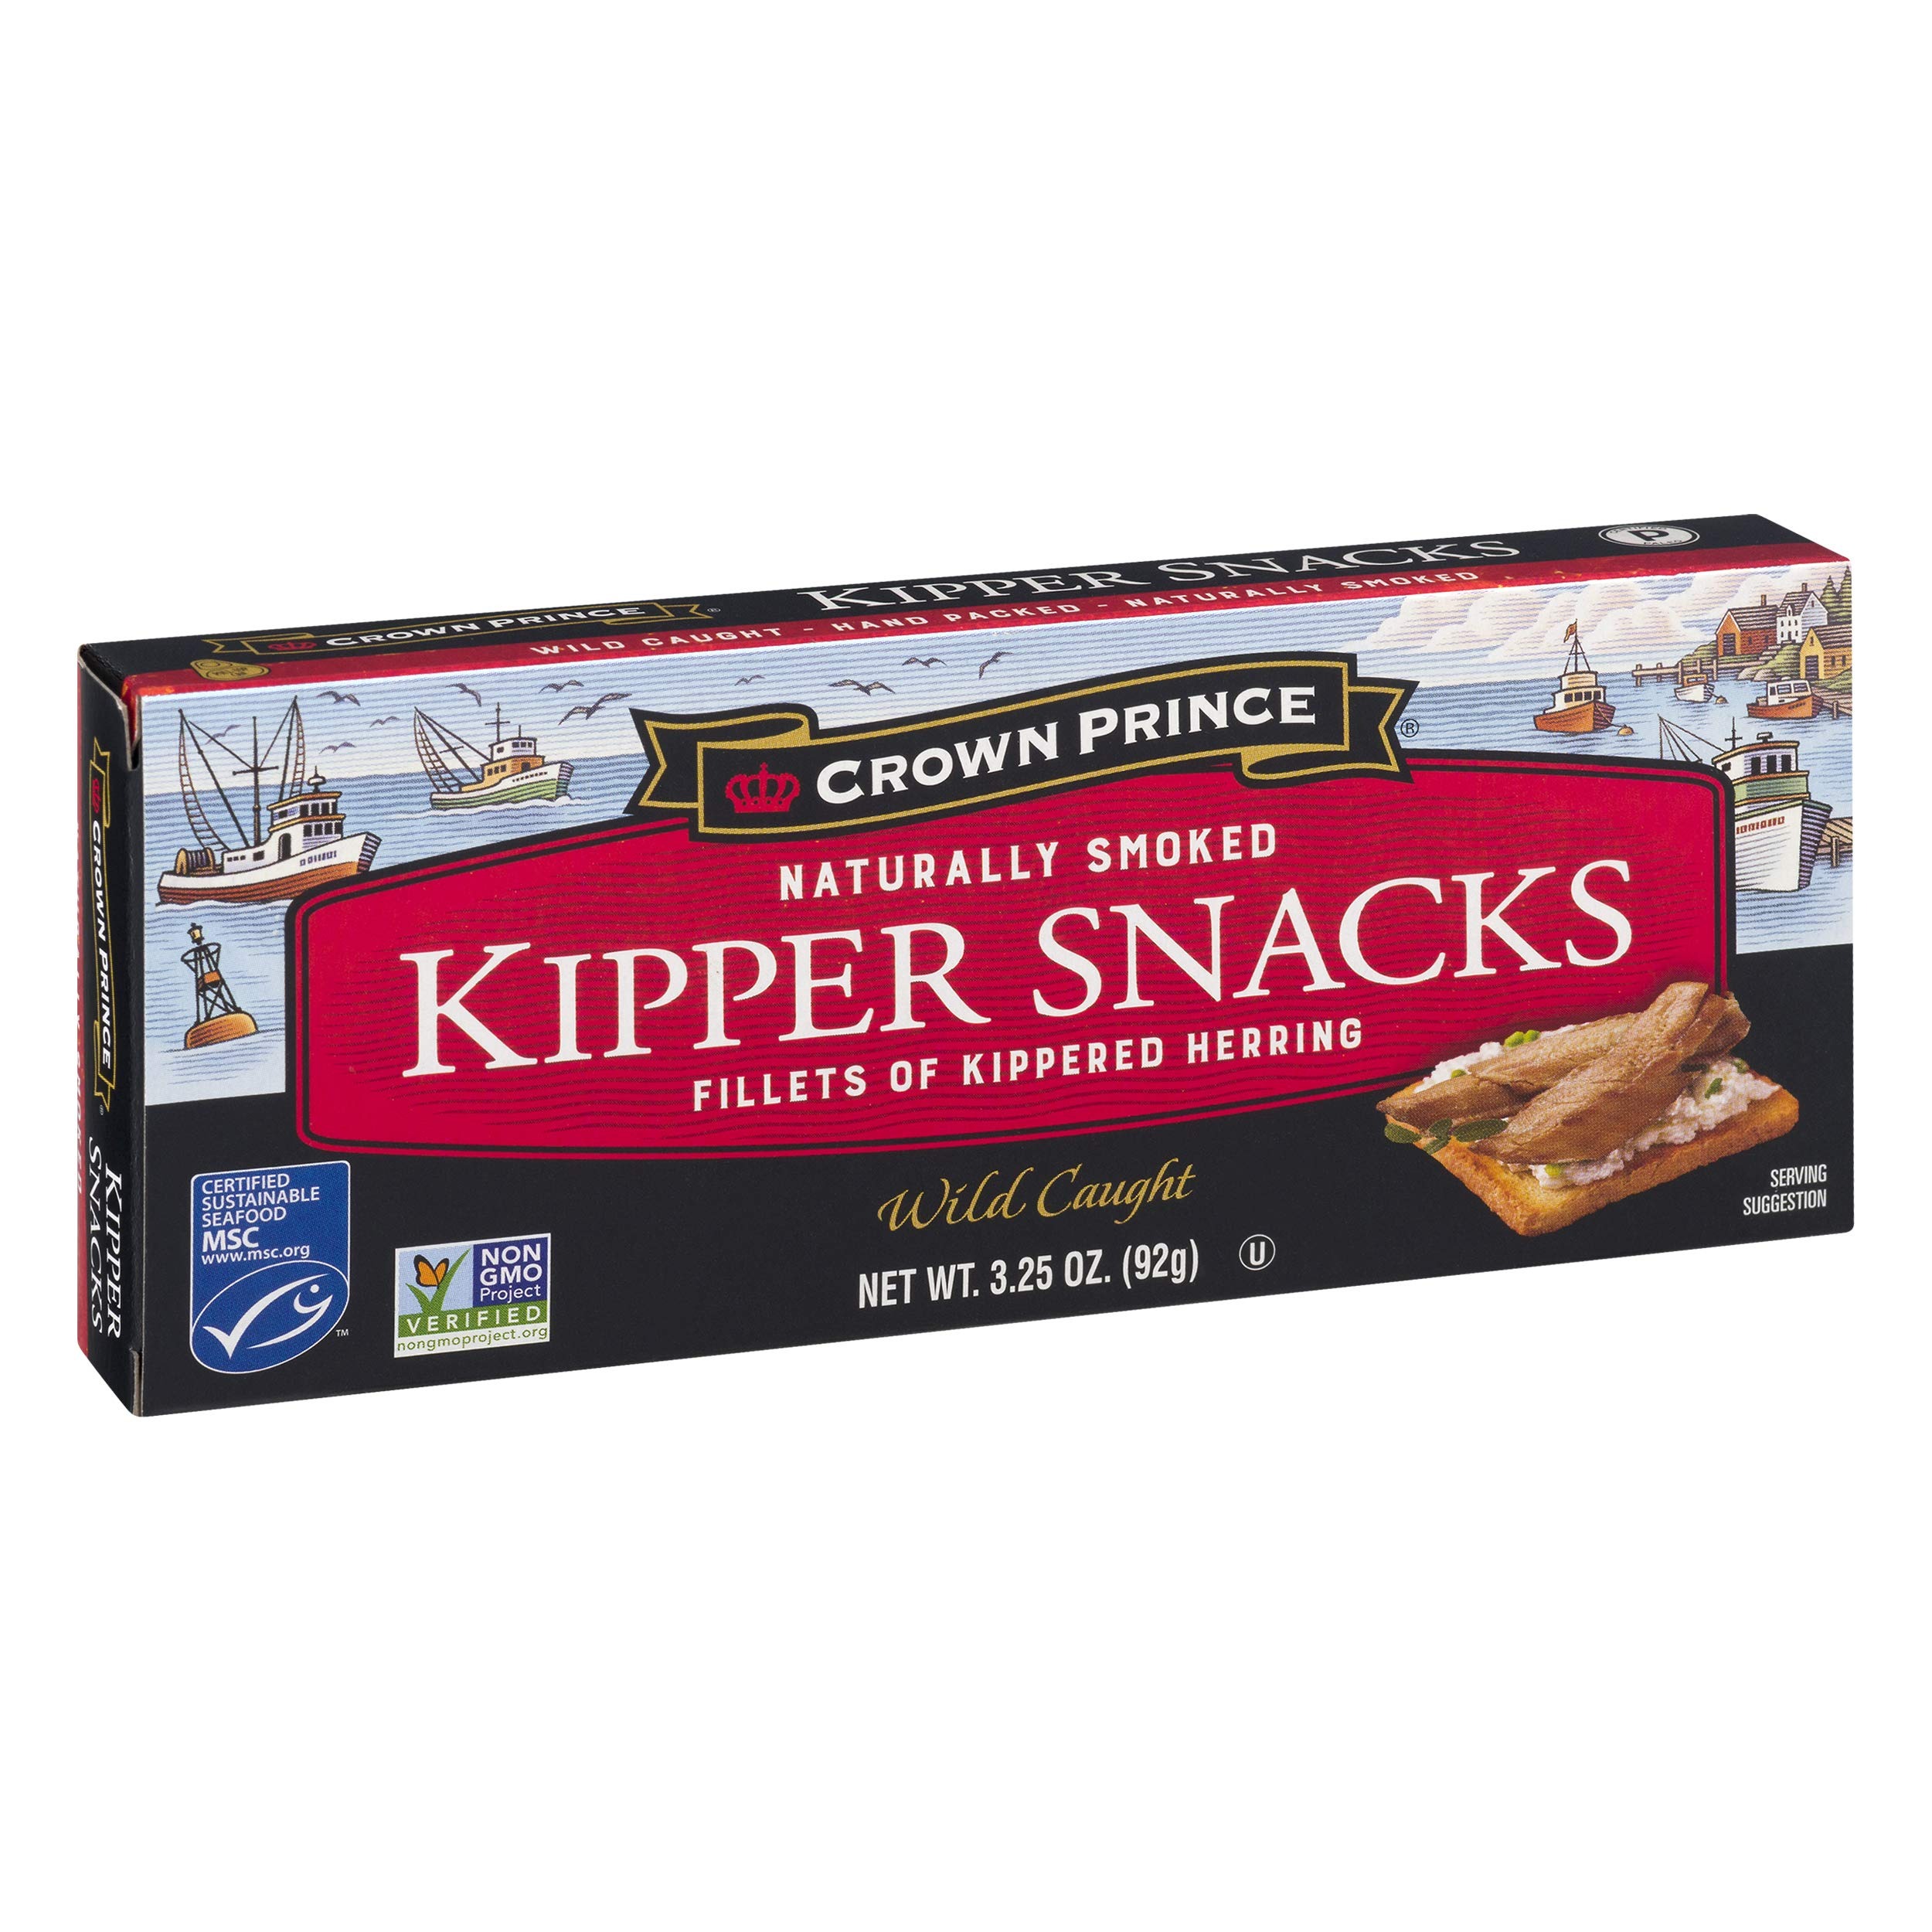
Item Name: Crown Prince Kipper Snacks, Fillets of Kippered Herring, Naturally Smoked, 3.25 oz (Pack of 1)
Bullet Point 1: Pack of 1, 3.25-ounce can with pull-top lid
Bullet Point 2: Naturally smoked over hardwood chips; hand packed
Bullet Point 3: Non-GMO Project Verified; MSC Certified sustainable seafood; contains 2,475 mg omega-3
Bullet Point 4: Certified Paleo; Keto Certified; Gluten free; Kosher; Excellent source of protein; Good source of vitamin D and iron
Bullet Point 5: Sustainably wild caught; product of Canada
Value: 3.25
Unit: Ounce

Price: 2.79